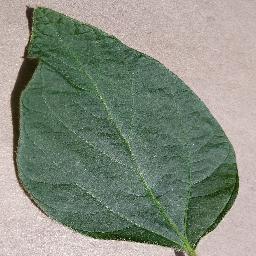
Label: Soybean___healthy